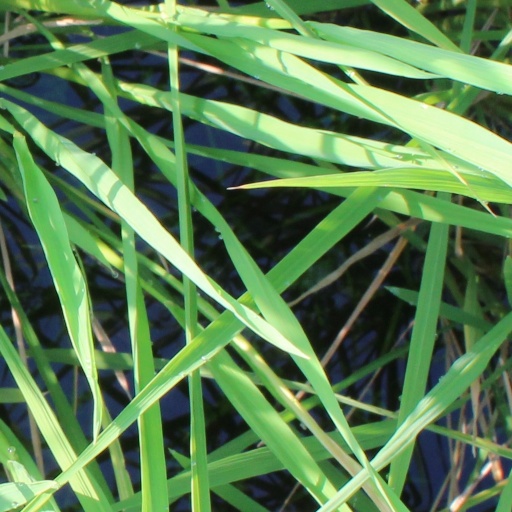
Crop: rice